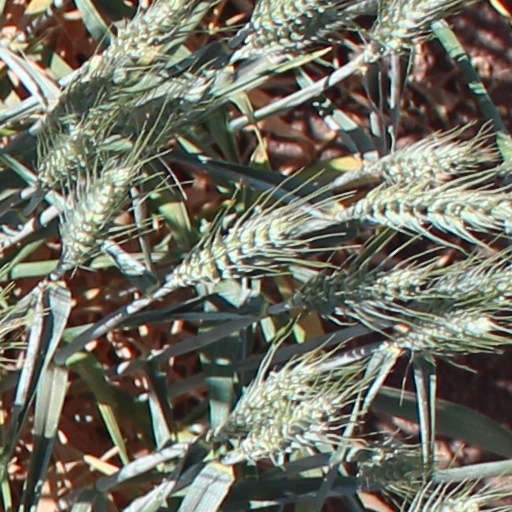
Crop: wheat